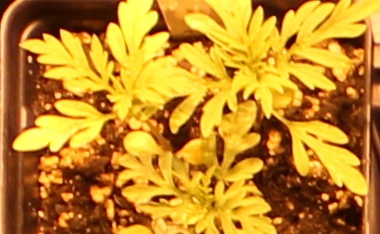
Label: Ragweed